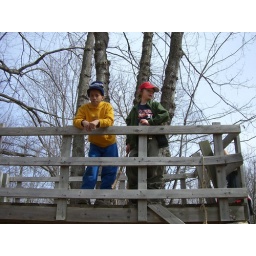
Jordan &amp;amp; John in the tree houses